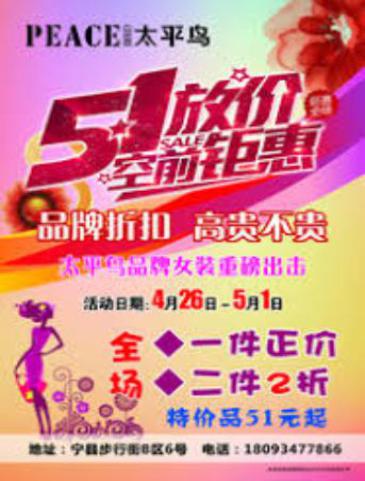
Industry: Clothes